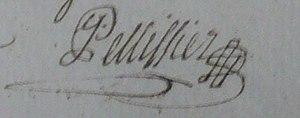
Signature du maire de Fosse Germain Pellissier en 1815
Fosse est une commune française située dans le département des Pyrénées-Orientales, en région Occitanie.